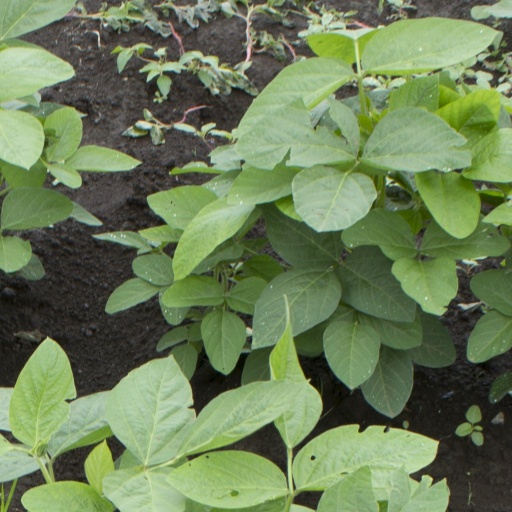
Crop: soybean